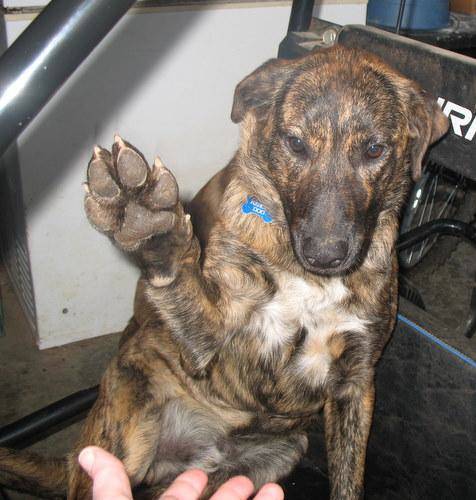
Label: dog